Bow Street

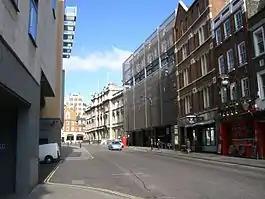
Bow Street looking north. The former Bow Street Magistrates' Court building is top right.

Bow Street is a thoroughfare in Covent Garden, Westminster, London. It connects Long Acre, Russell Street and Wellington Street, and is part of a route from St Giles to Waterloo Bridge.